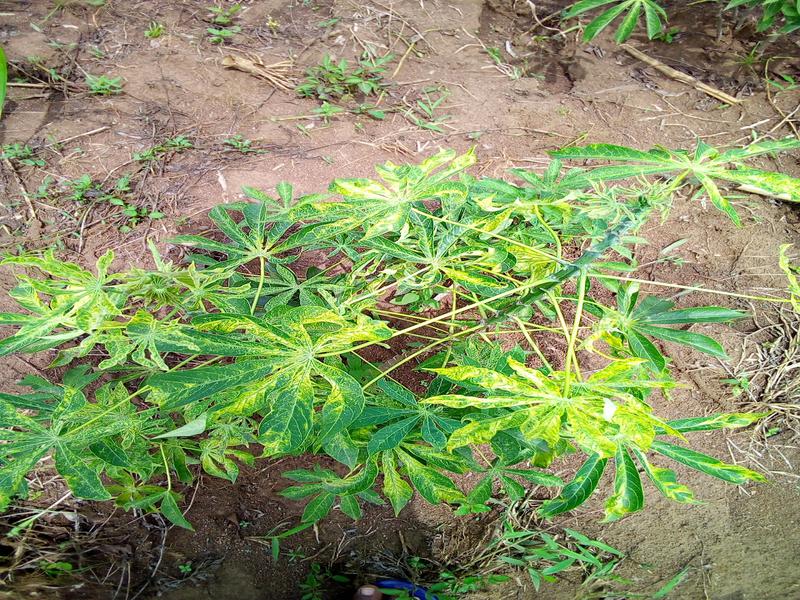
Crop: cassava
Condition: mosaic_disease